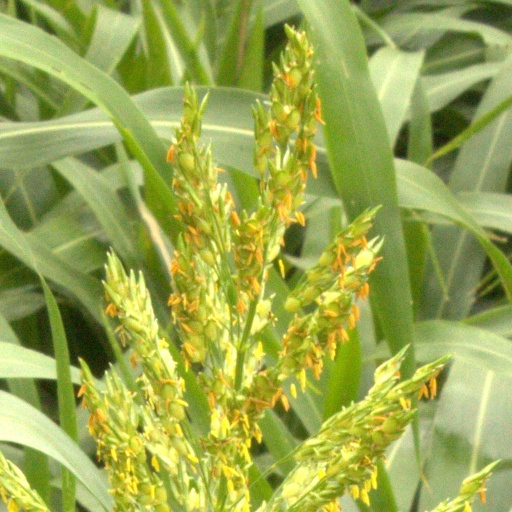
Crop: sorghum